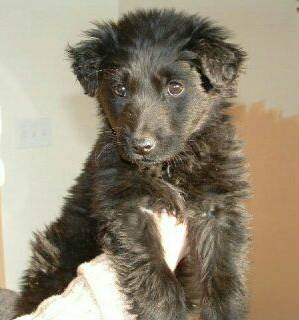
Label: dog